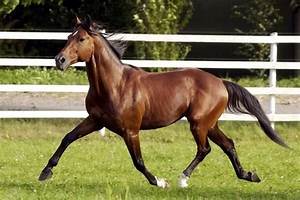
Label: horse